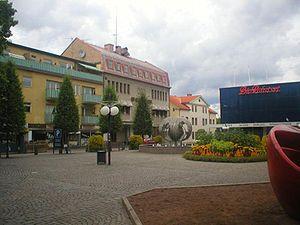
Borlänge est une ville suédoise voisine de Falun. Elle est située au nord ouest de Stockholm, dans le comté de Dalarna. Elle est la ville principale de la commune de Borlänge. Environ 41 700 personnes y vivent.